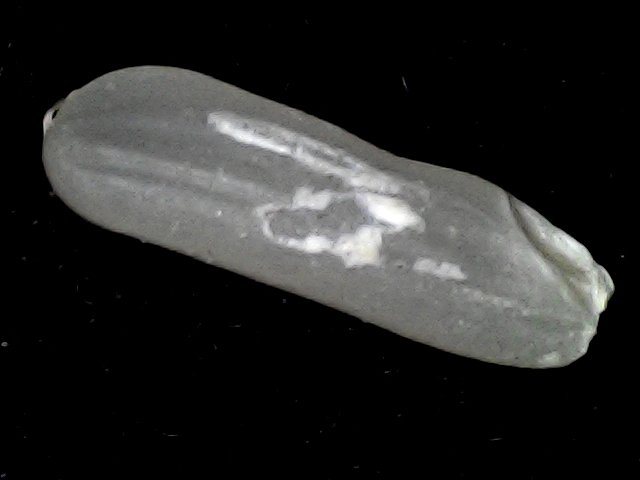
Rice variety: BD87